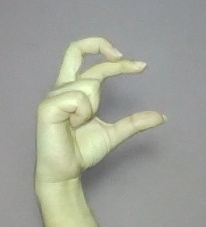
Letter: thal